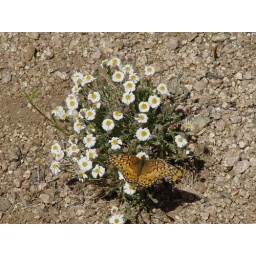
flower and butterfly in the mountains